Leelo Tungal

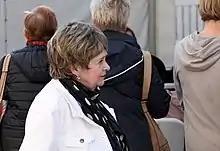
Tungal at the annual Literary Street festival 2021 in Tallinn, Estonia

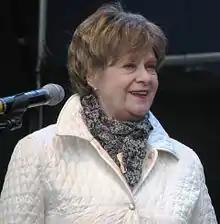
Tungal in 2010

Leelo Tungal (born 22 June 1947 in Tallinn) is an Estonian poet, children's writer, translator, editor and librettist.